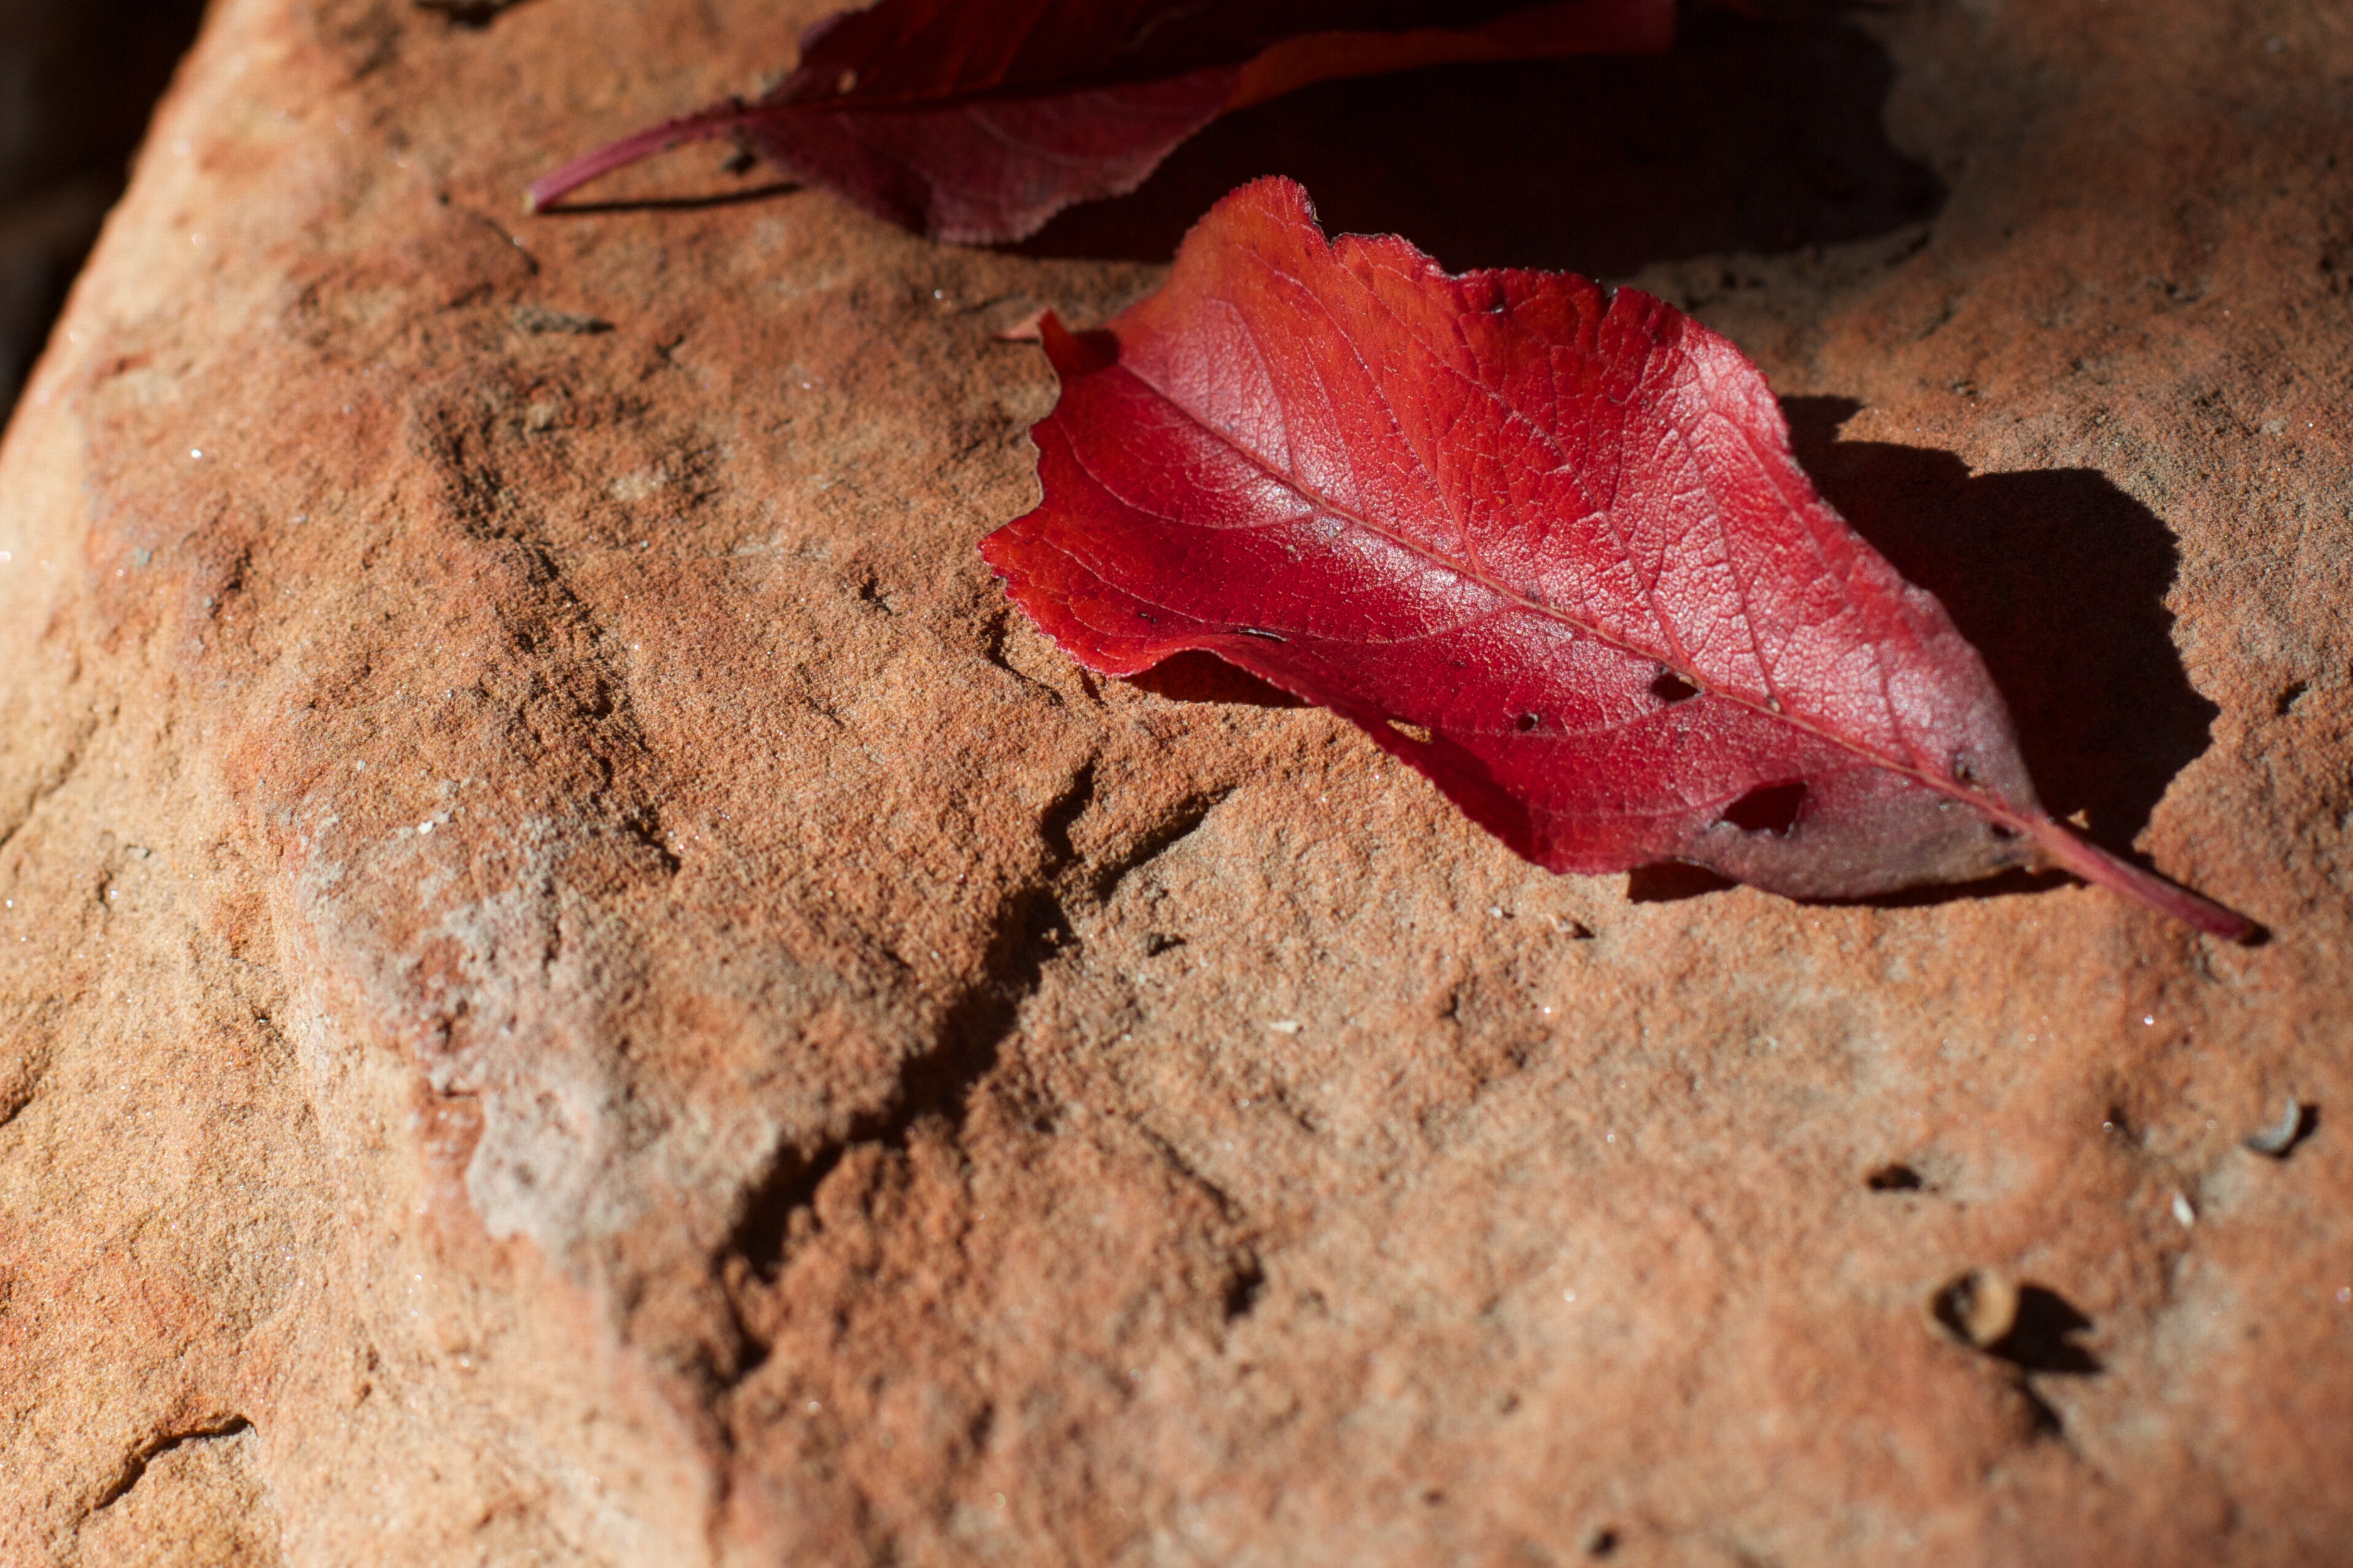
plant, leaf, flower, petal, red, soil, flora, fauna, close up, macro photography